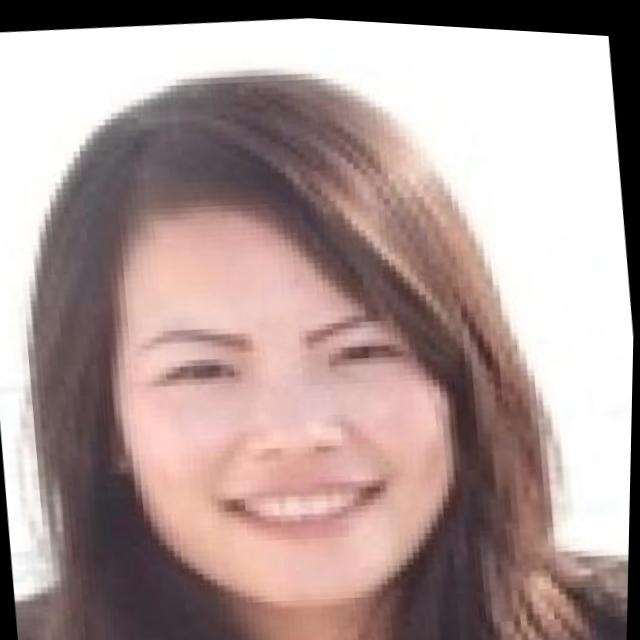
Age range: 21-44